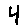
Label: 4